Brodie helmet

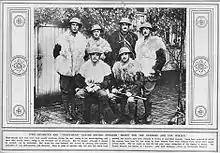
"The Illustrated War News"—17 November 1915The caption reads: "Head-wounds have been more than usually numerous during the war, owing to the trench-fighting, and more than usually severe, owing to the extensive use of shrapnel. But the danger, although it cannot be avoided, can be minimised. Our Army has now followed the French by adopting steel helmets, calculated to stop shell-splinters and shrapnel. Even in cases of extreme risk, not only has death been avoided, but injuries have been confined to bruises or superficial wounds. Cases have occurred in which the wearers have been hit, but saved by these helmets from what without them would have meant certain death. The fur coats, as they did last year, mean mitigation of the rigours of winter. The French helmets are known as "Adrians," after their inventor. (Photo by Illustrations Harrow)."

At the outbreak of World War I, none of the combatants provided their troops with steel helmets. Soldiers of most nations went into battle wearing cloth, felt or leather headgear that offered no protection from modern weapons.